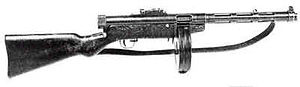
Suomi M-31
Maskinpistol Suomi M-31
Suomi M-31 er en finsk maskinpistol, som blev brugt under Vinterkrigen, Anden verdenskrig, Laplandskrigen og Den arabisk-israelske krig 1948.